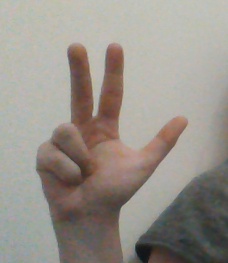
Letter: al